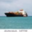
Label: ship